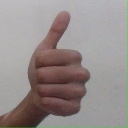
अक्षर: थ